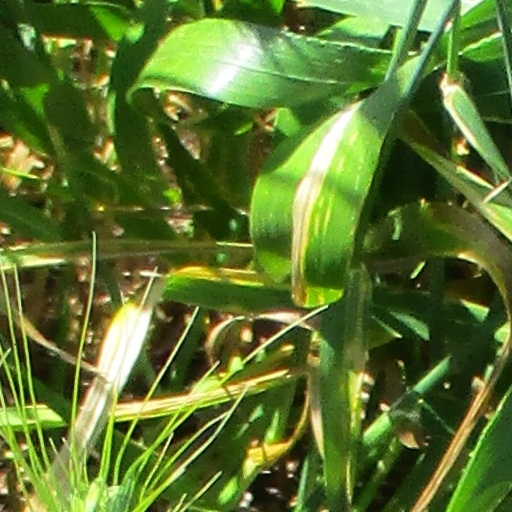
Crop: wheat